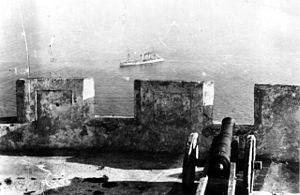
Croiseur allemand «Berlin» devant la forteresse d'Agadir au Maroc.
Habité dès la préhistoire par des populations berbères, le Maroc et son territoire ont connu des peuplements phéniciens, carthaginois, romains, vandales, byzantins et arabes. C'est en 788, lors de son exil qu'Idris Iᵉʳ, fuyant les persécutions du califat des Abbassides, a donné naissance à un État dans le Maghreb al-Aqsa. Depuis, le Maroc a toujours gardé, si ce n'est une indépendance absolue, du moins une très forte autonomie.